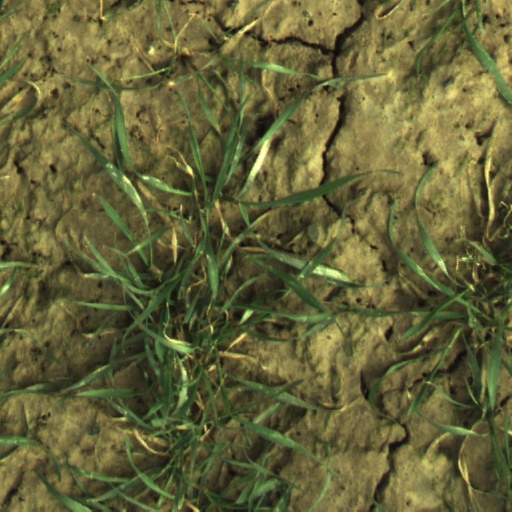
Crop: wheat